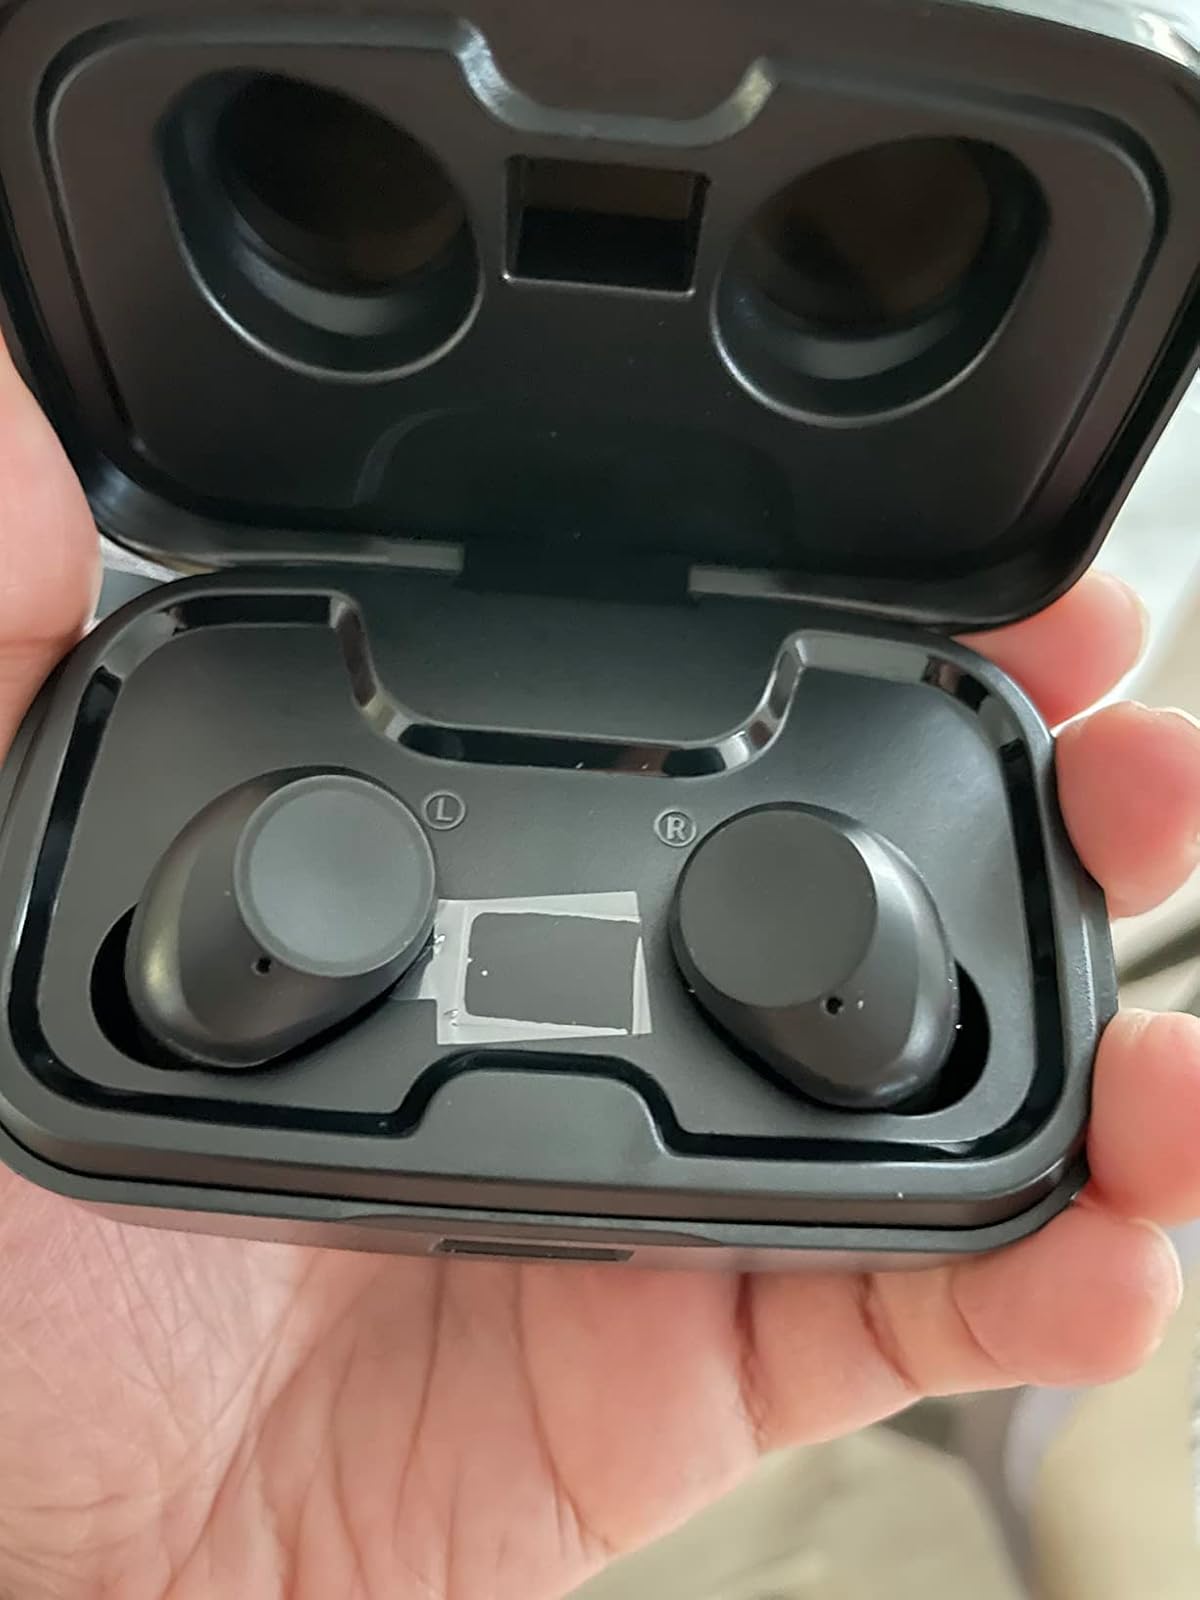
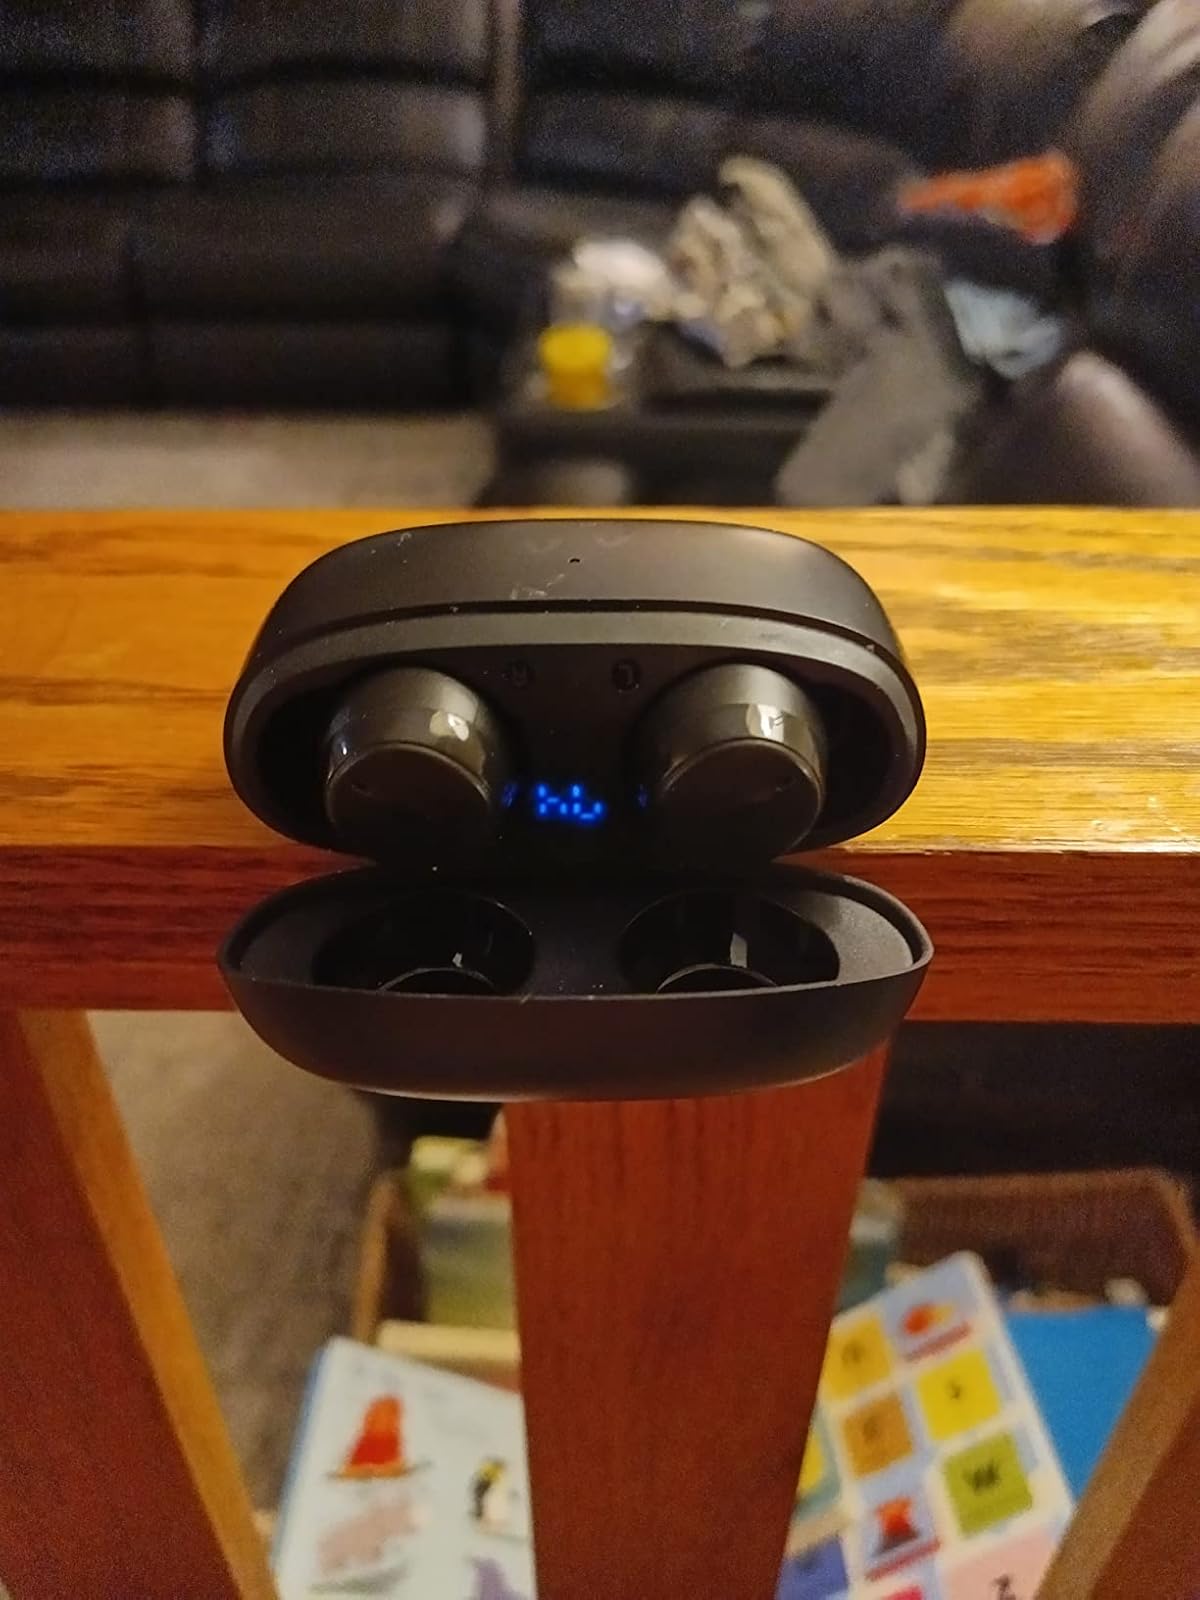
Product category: earbuds
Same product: no